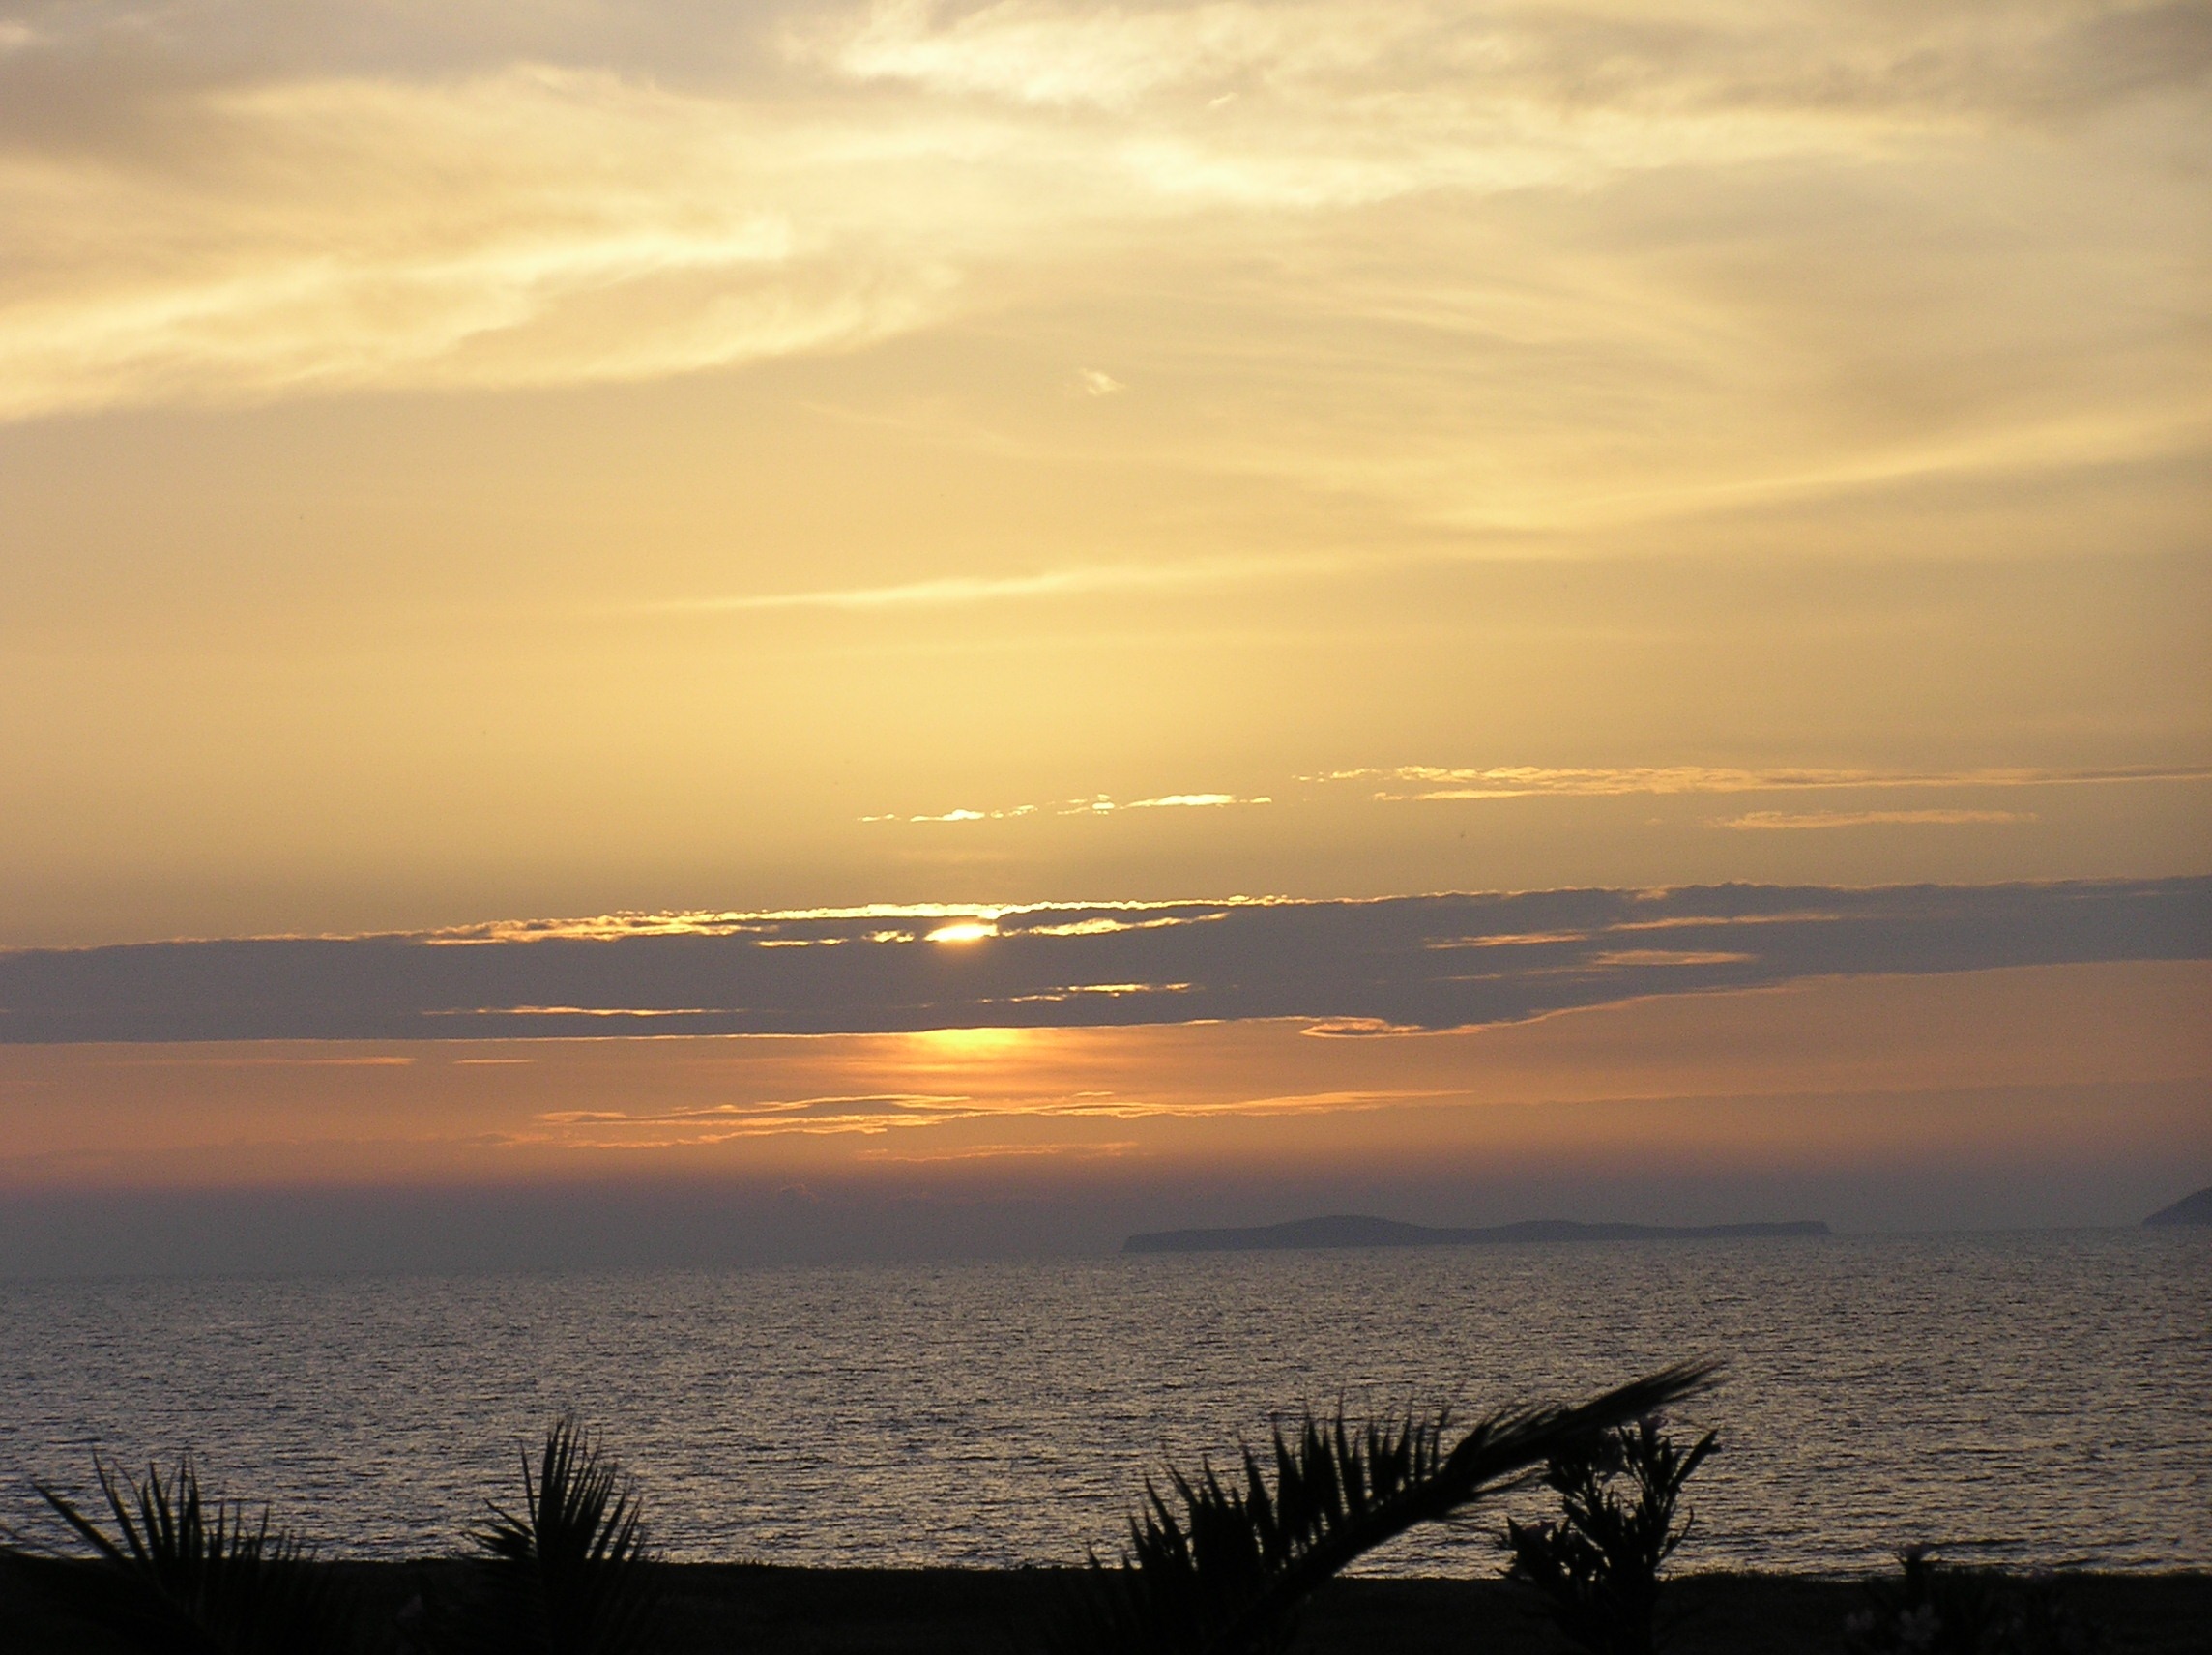
beach, sea, coast, ocean, horizon, cloud, sky, sun, sunrise, sunset, sunlight, morning, shore, wave, dawn, atmosphere, dusk, evening, bay, island, body of water, greece, afterglow, evening sky, kos, roma table, wind wave